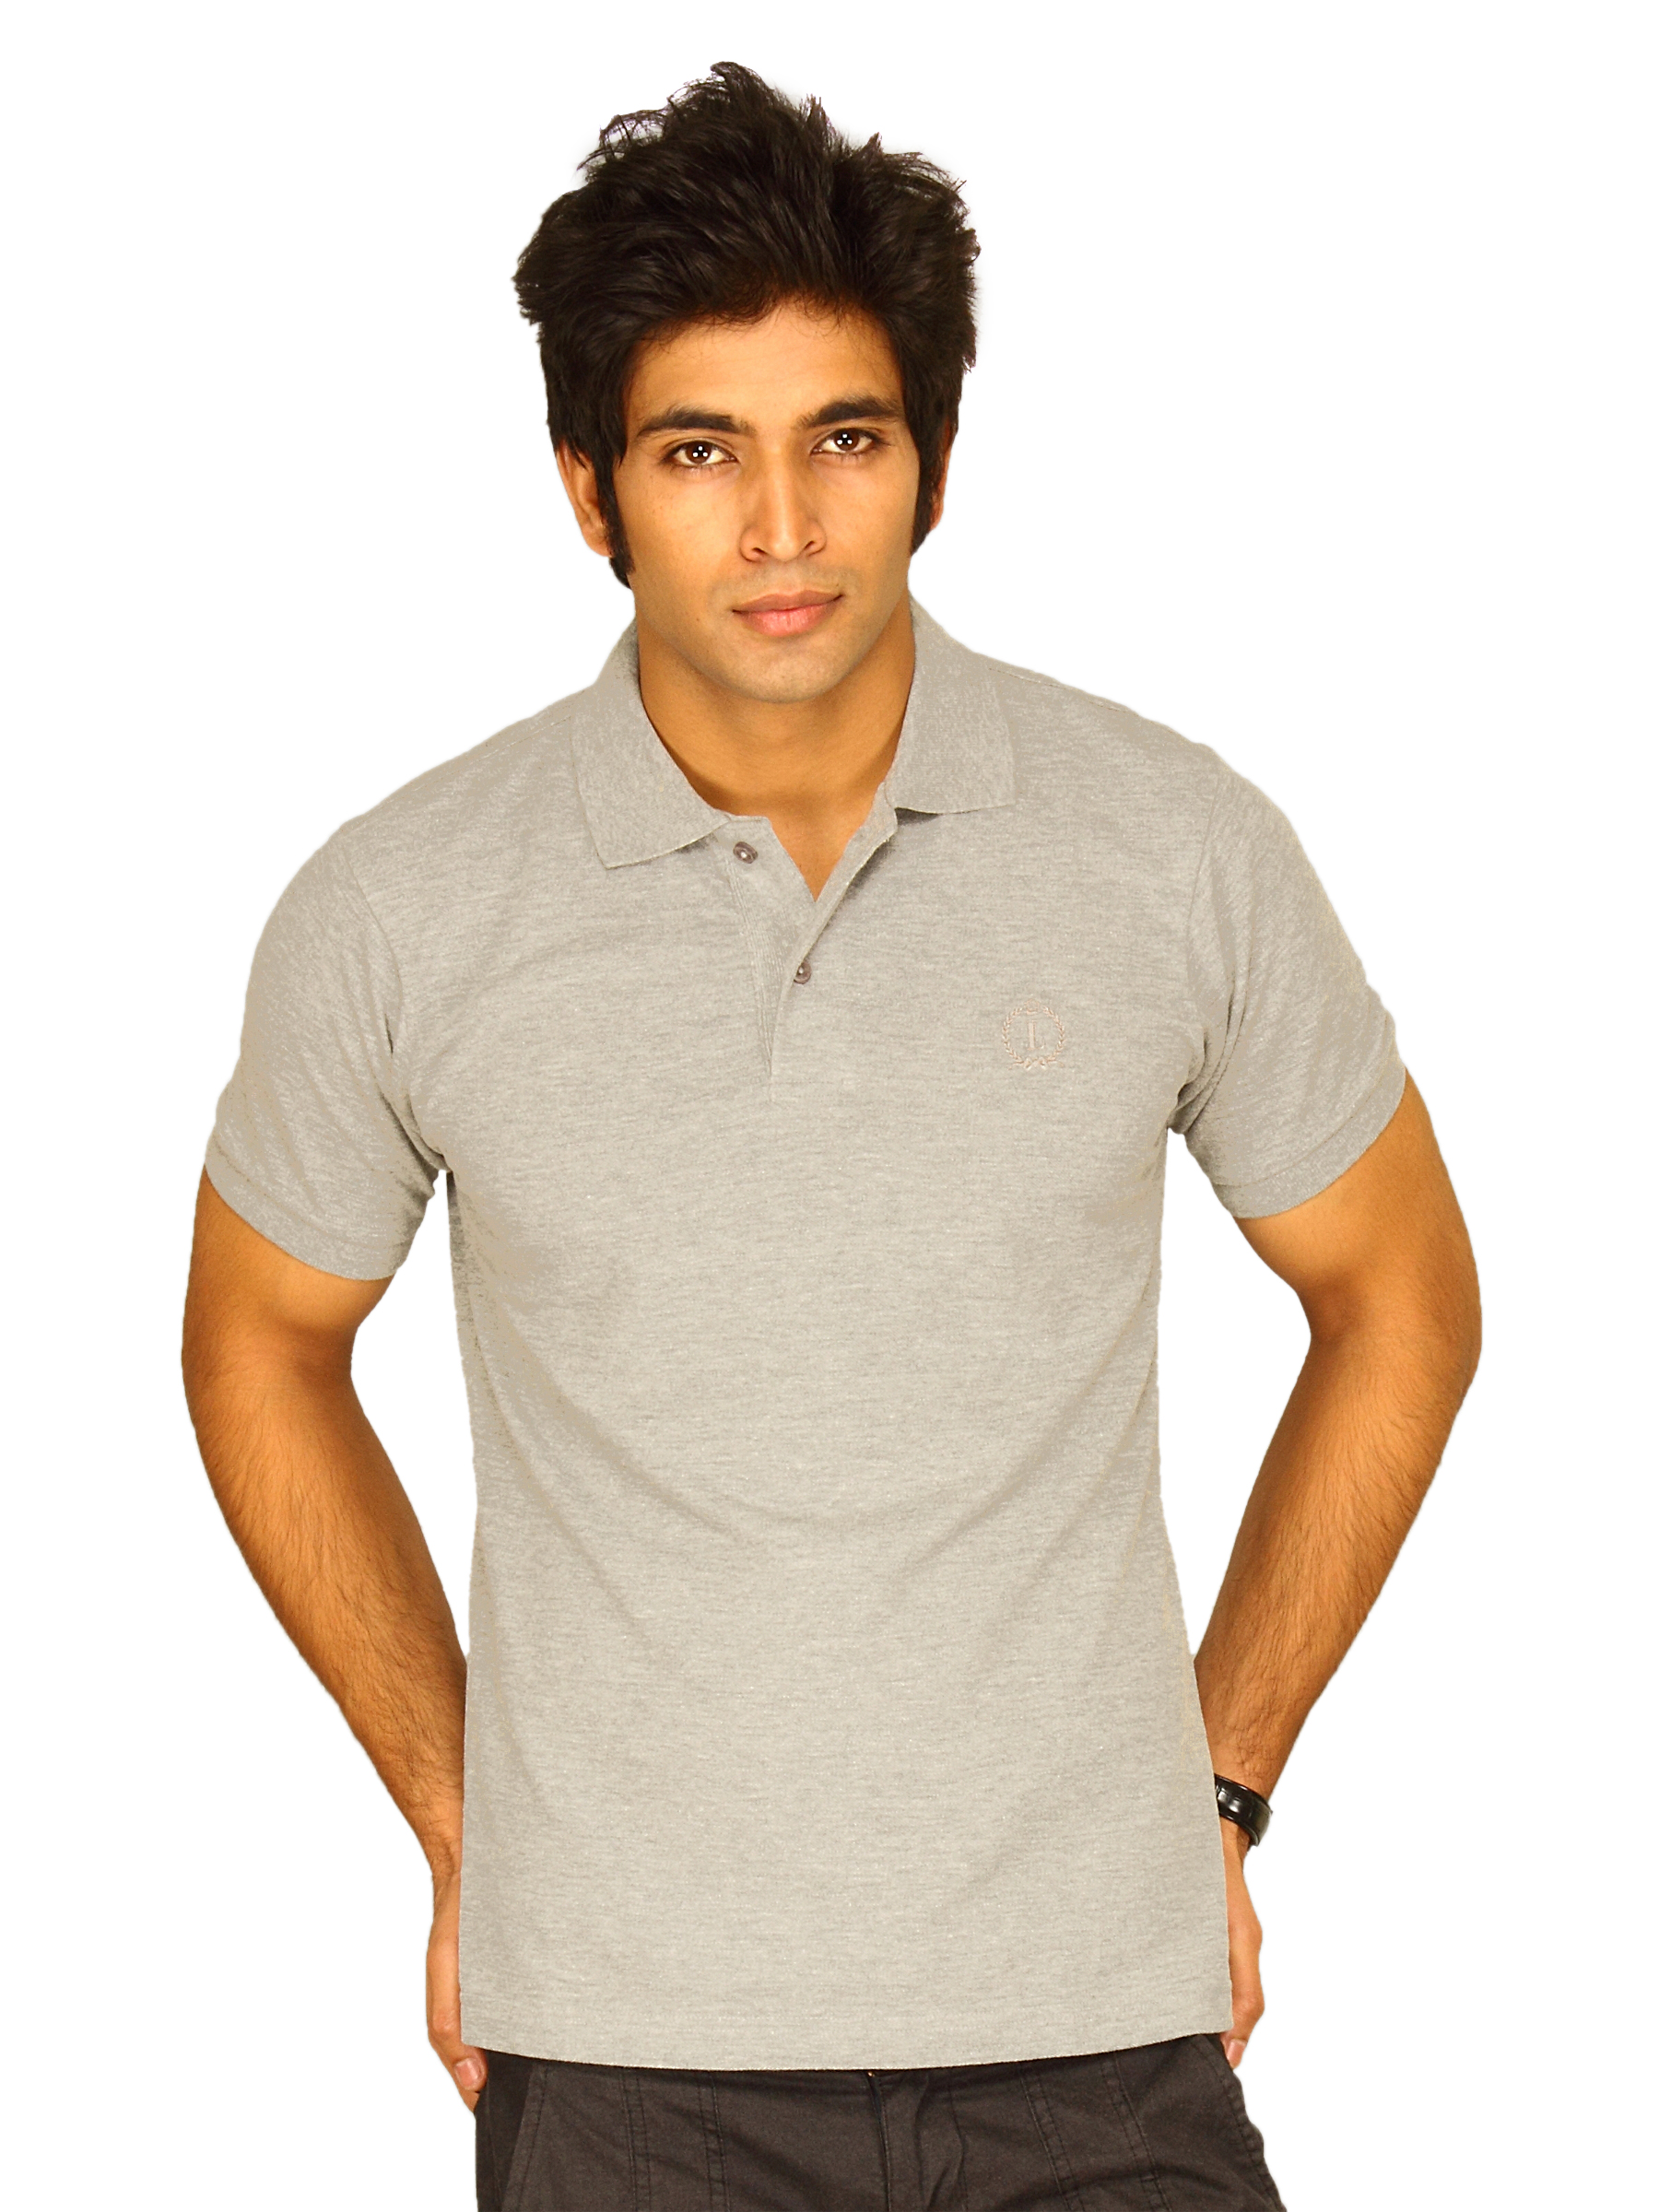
Lee Men Grey Polo T-shirt
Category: Apparel / Topwear / Tshirts
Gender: Men
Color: Grey
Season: Summer 2011
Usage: Casual